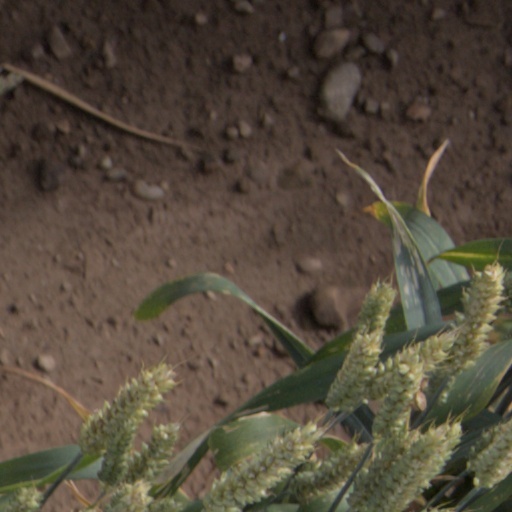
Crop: wheat